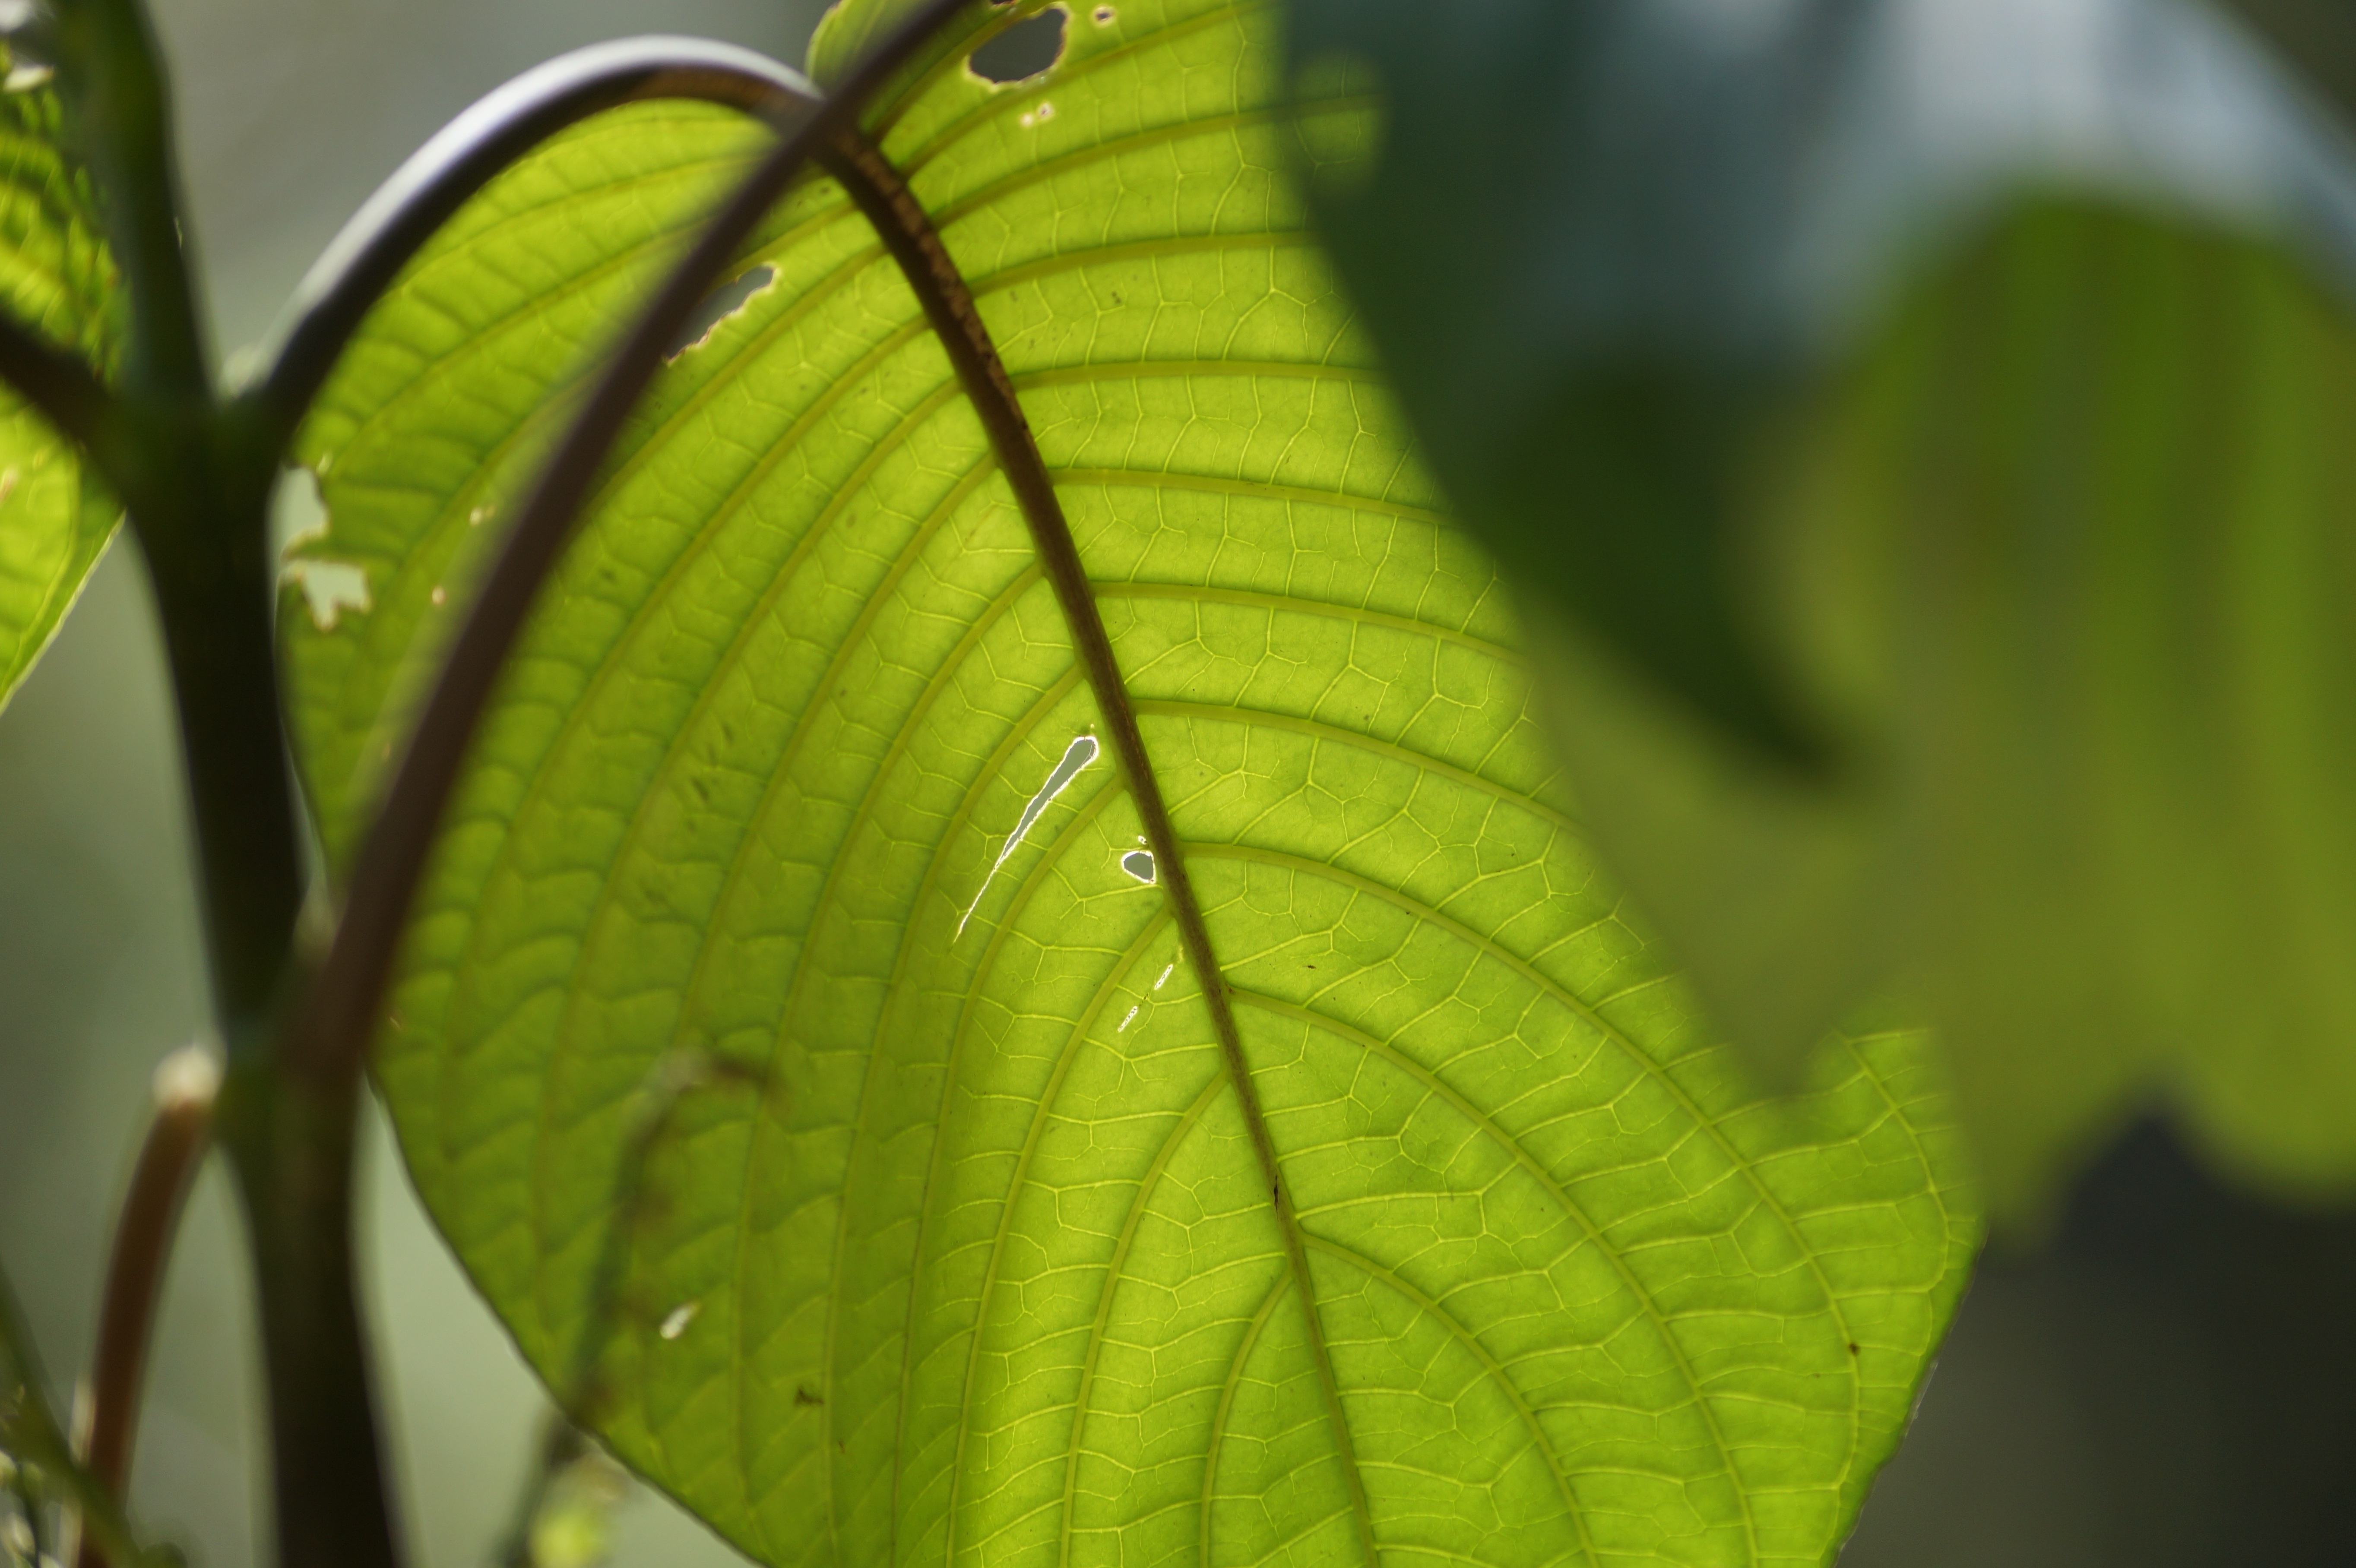
tree, nature, branch, plant, sunlight, leaf, flower, floral, green, frame, botany, yellow, garden, flora, close up, leaves, tr, macro photography, plant stem